Knowledge Quarter, Liverpool

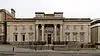
Front elevation of the Liverpool Institute for Performing Arts on Mount Street

Since the mid-2000s, the Knowledge Quarter has been the subject of numerous Liverpool City Council masterplans and frameworks which have helped to cultivate the area's status as an innovation district based on science, technology, education, medicine and culture. Such plans have encouraged billions of pounds worth of investment and have informed redevelopment, which is ongoing today.